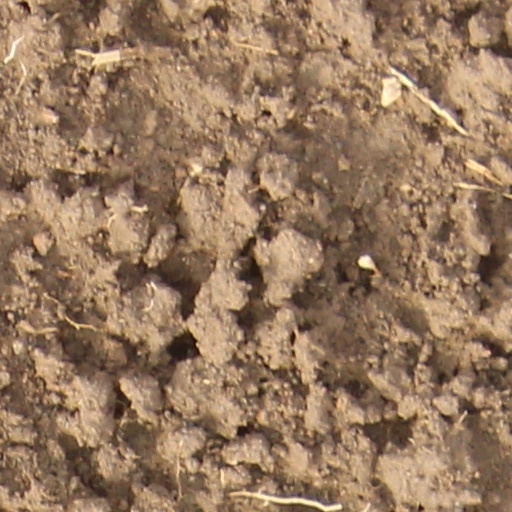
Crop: wheat